Dryas iulia

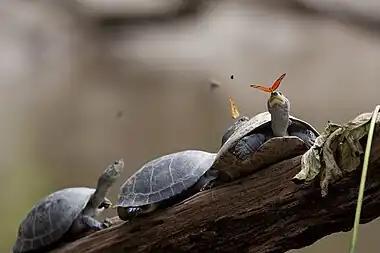
Attribution: amalavida.tv

"Dryas iulia" larvae feed on "Passiflora" plants almost exclusively, specifically those of subgenuses "Astrophea" (also known as "Passiflora"), "Polyanthea", "Tryphostemmatoides", and "Plectostemma".